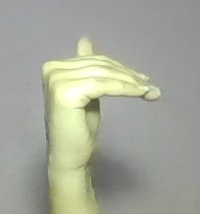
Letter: khaa